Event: Nepal Earthquake
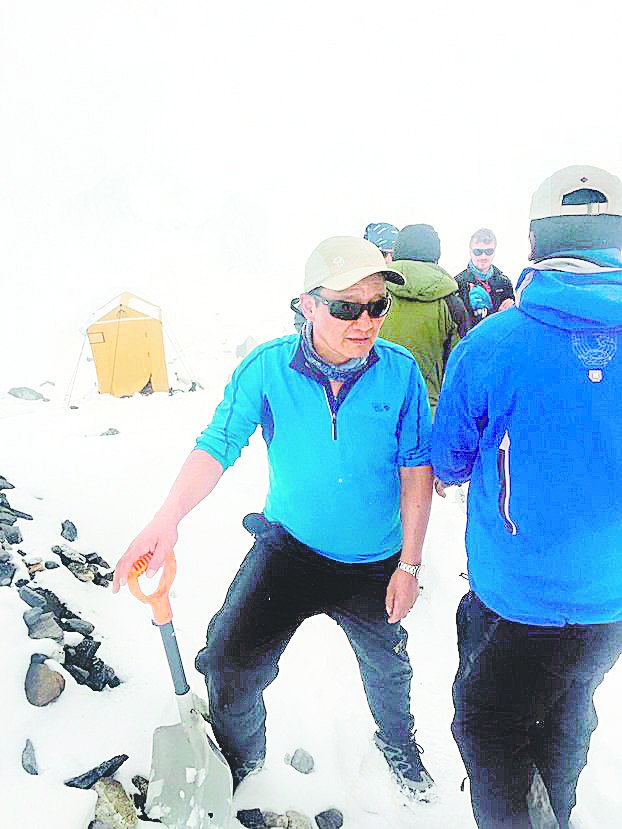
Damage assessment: no_damage